Archiv des Todes

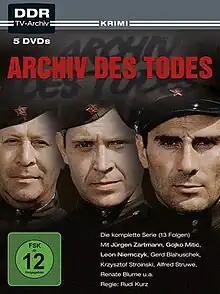

Archiv des Todes (German: "Archives of Death") is a 1980 13-part East German war television film series set during World War II.